Rambler (automobile)

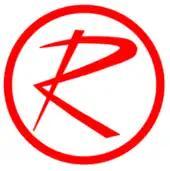
Rambler logo, 1960s

With the elimination of the Nash and Hudson marque, Rambler became the primary AMC make for 1958. At the start of the 1960s, George Romney made a marketing decision that more fully unified the Rambler model names under the Rambler brand. In 1962, the Ambassador, a top-trim level model, was officially brought under the Rambler name (it had previously been named the "Ambassador by Rambler"). The former Rambler Six and Rambler Rebel V8 were renamed the Rambler Classic. While the top-line models for 1958-1961 were advertised as the "Ambassador V-8 by Rambler", but on the cars themselves, the badging was "Rambler Ambassador".